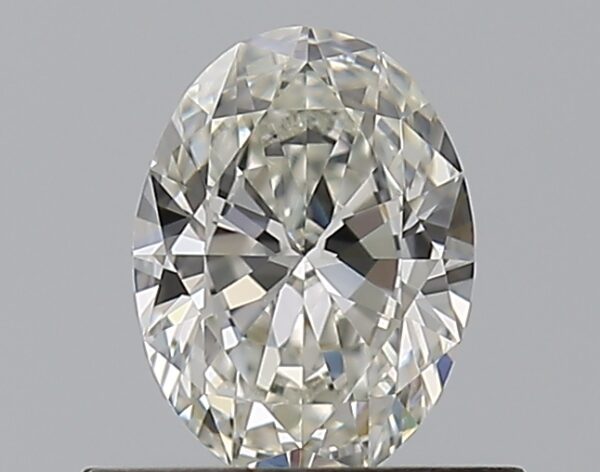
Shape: oval
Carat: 0.5
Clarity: VS2
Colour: H
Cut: EX
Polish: EX
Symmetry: VG
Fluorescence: N
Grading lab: GIA
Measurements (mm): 6.2 x 4.59 x 2.72